Nestlé Tower

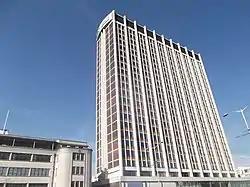
St George's House, Croydon

St George's House (also known as the Nestlé Tower or Nestlé Block) is a office tower located in Croydon, United Kingdom. It was occupied by the Swiss multinational food and consumer goods company Nestlé as the headquarters of Nestlé UK & Ireland until September 2012.